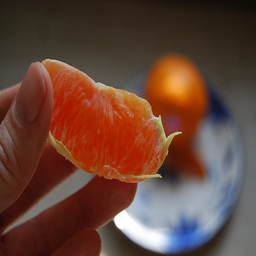
Label: Orange